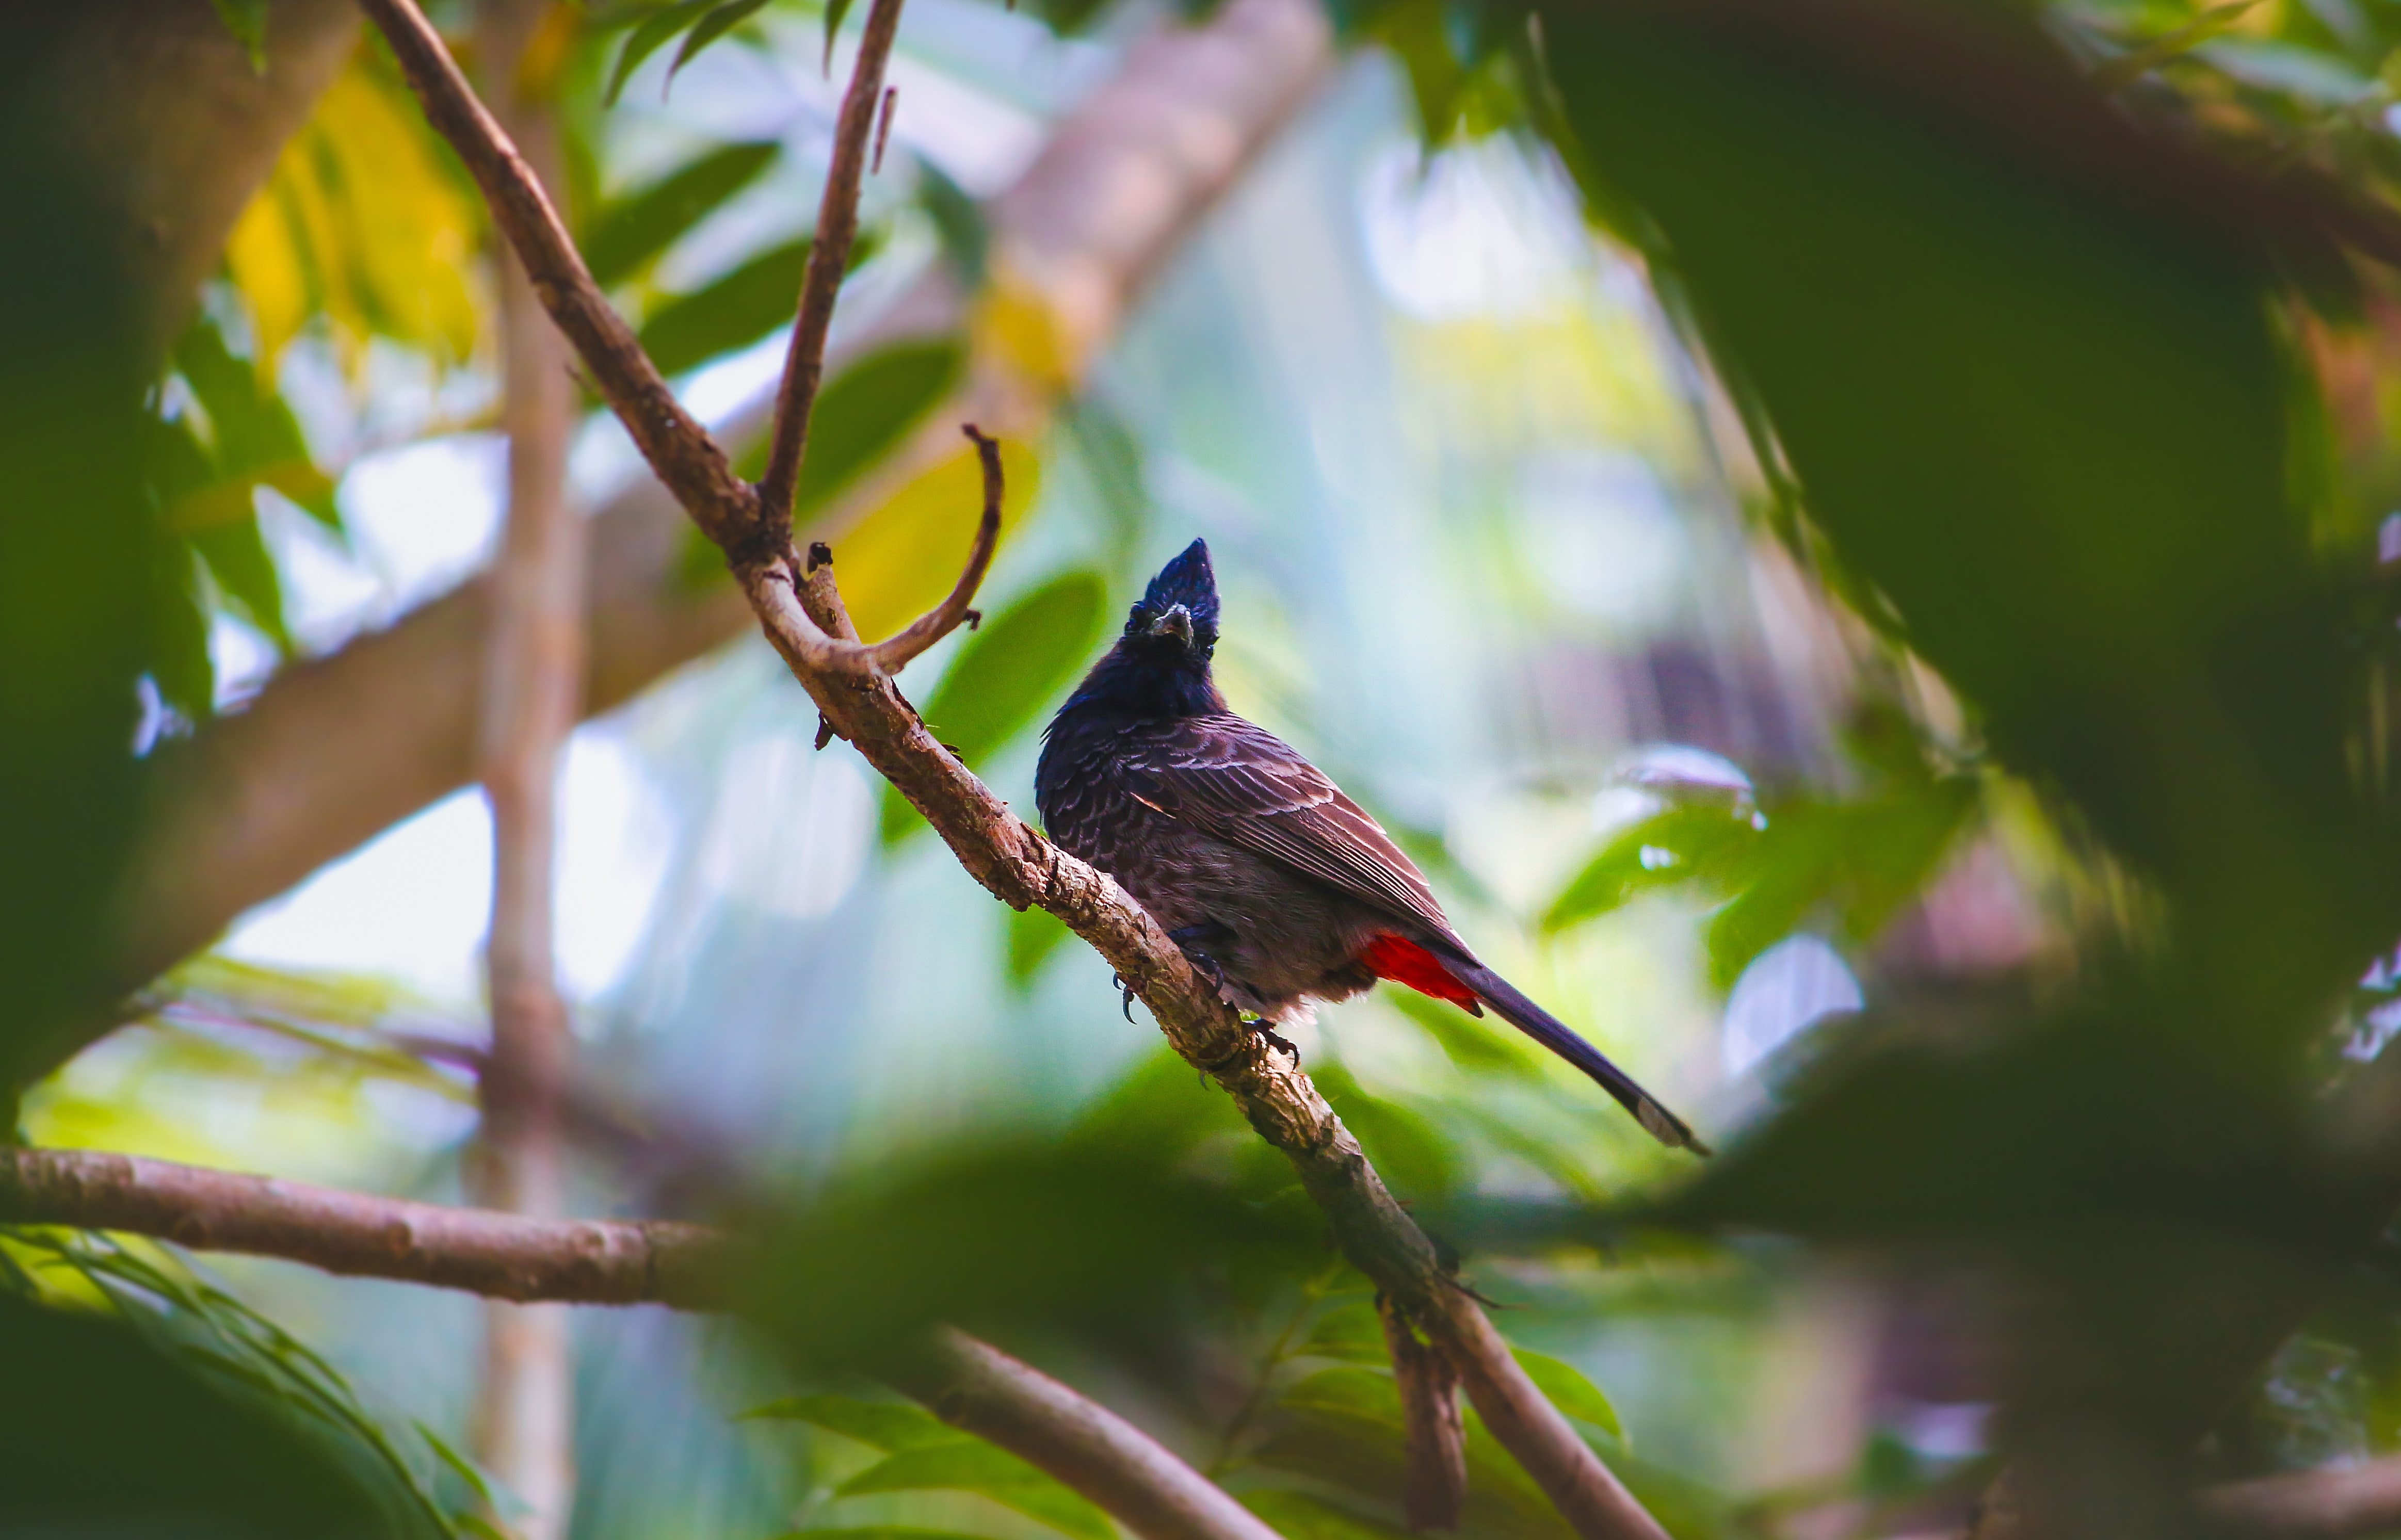
bird, beak, branch, wildlife, botany, twig, leaf, eye, perching bird, plant, cuculiformes, adaptation, hummingbird, cuckoo, starling, wing, feather, songbird